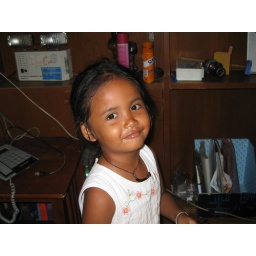
cute girl in Koh Lanta